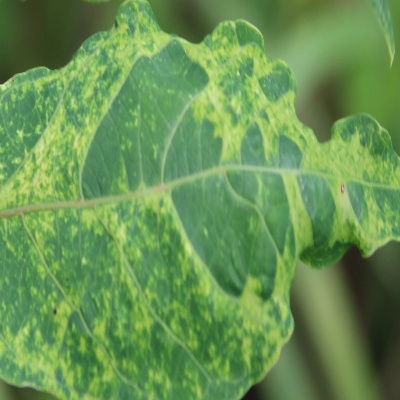
Crop: Cassava
Condition: mosaic